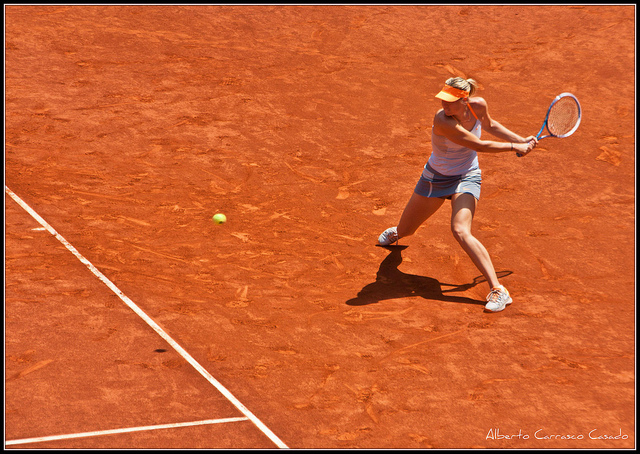
một người phụ nữ đang chuẩn bị đánh quả bóng tennis